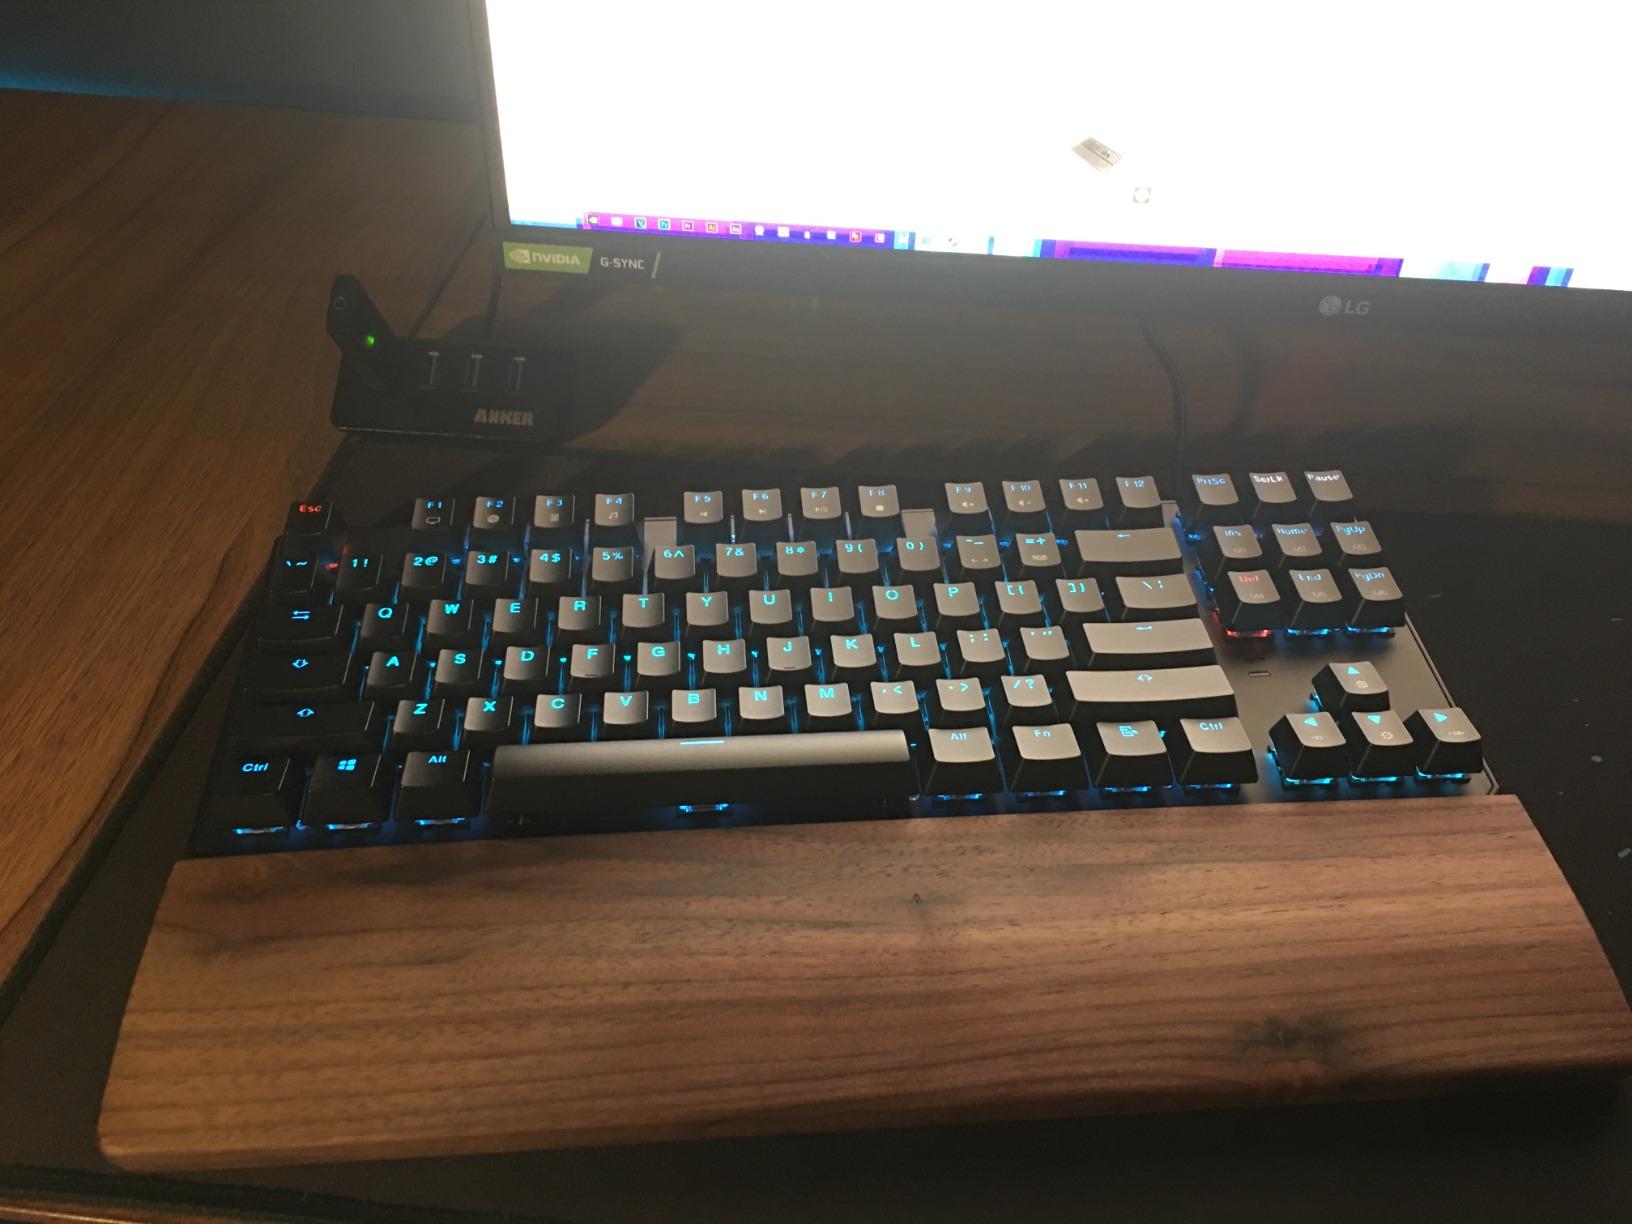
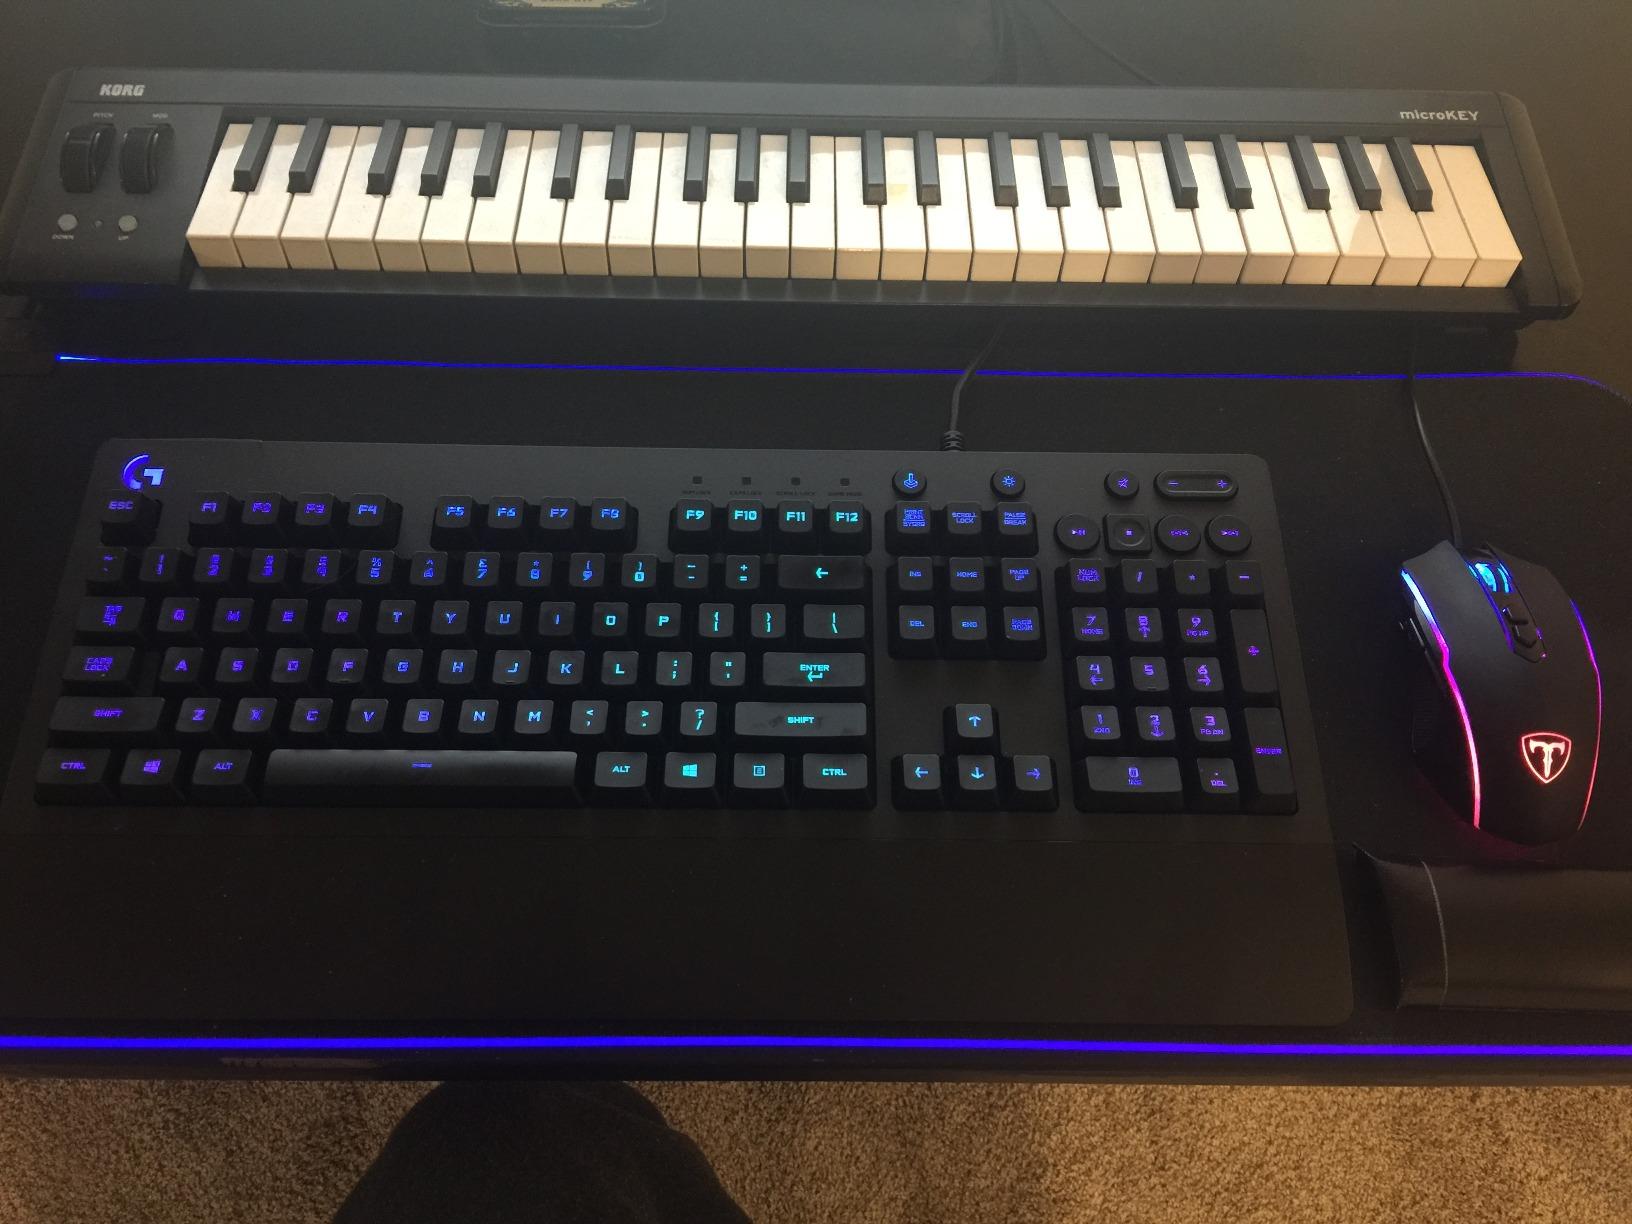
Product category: keyboard
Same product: no